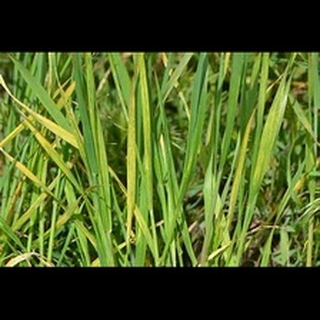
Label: wheat_tan_spot